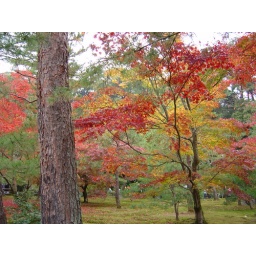
Tree's in full autum blossim, there was a tv show dedicated to how red the trees where!!